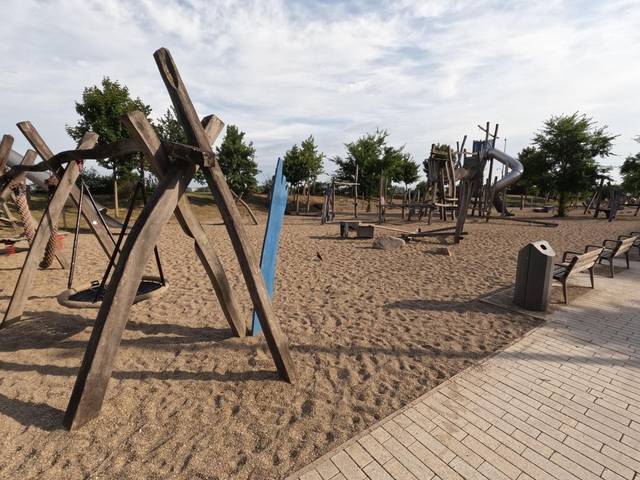
Region: Belgium
Coordinates: 51.209, 4.385